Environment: real
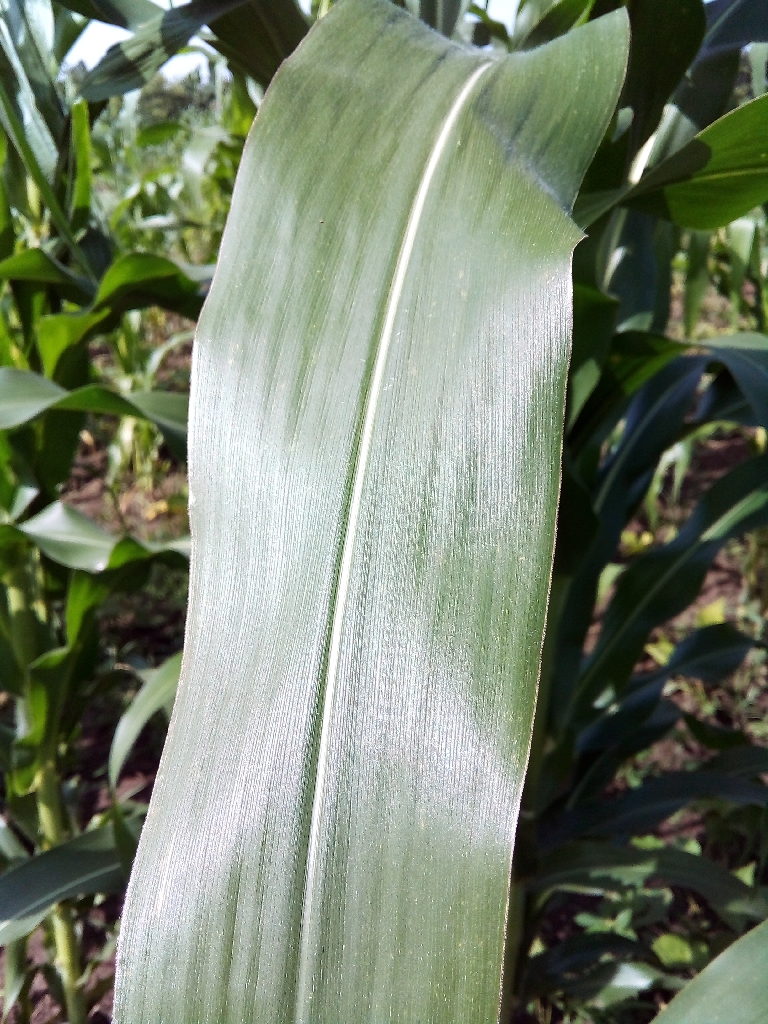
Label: healthy